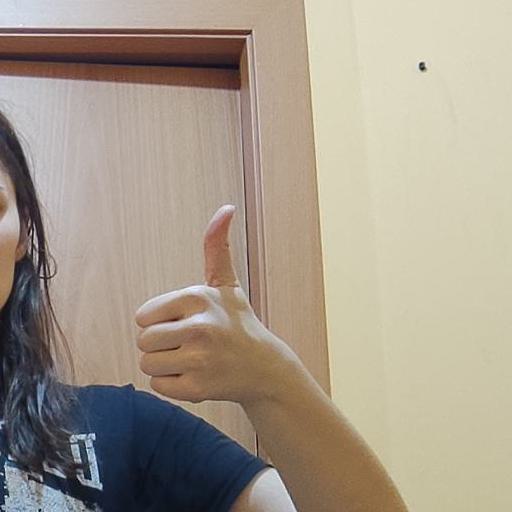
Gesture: like